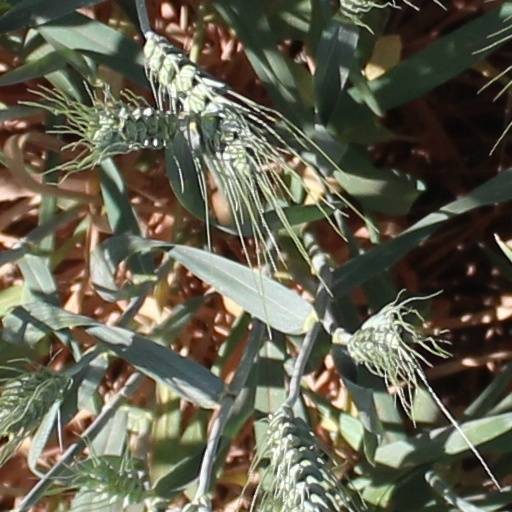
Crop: wheat